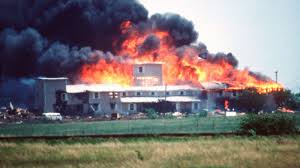
Label: urban_fire